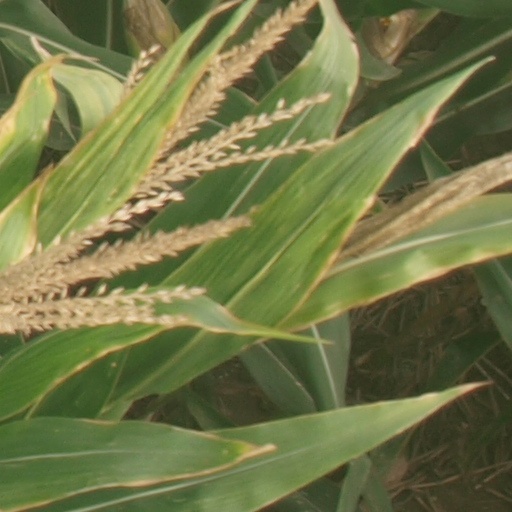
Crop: maize; corn